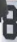
Number: 8